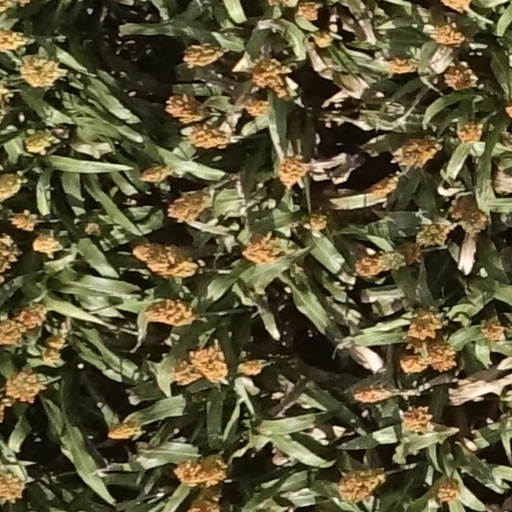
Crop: sorghum